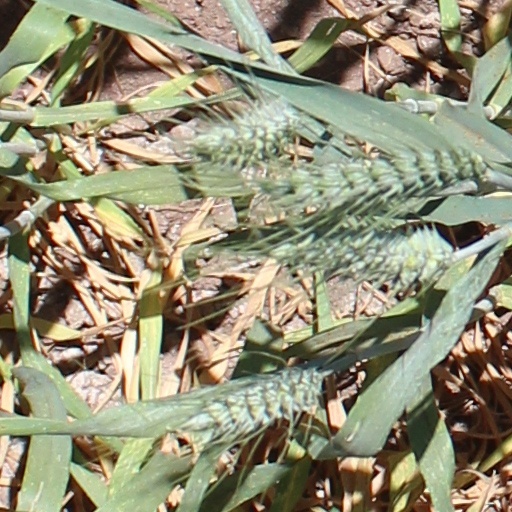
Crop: wheat